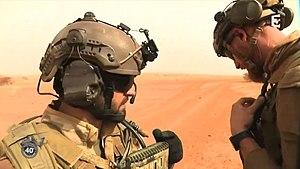
Miliaires français et maliens au nord-est de Gao en 2017
Le groupement de commandos de montagne est l'unité d'élite opérationnelle de la 27ᵉ brigade d'infanterie de montagne.